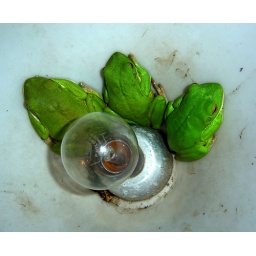
In a lamp at my bed &amp;amp; breakfast in Daintree Village, Queensland, Australia